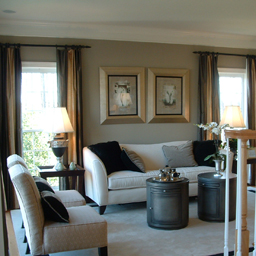
Room type: livingroom